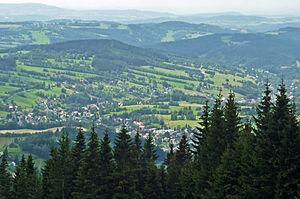
Rokytnice nad Jizerou est une ville et une station de ski de taille moyenne du district de Semily, dans la région de Liberec, en Tchéquie. Sa population s'élevait à 2 640 habitants en 2019.